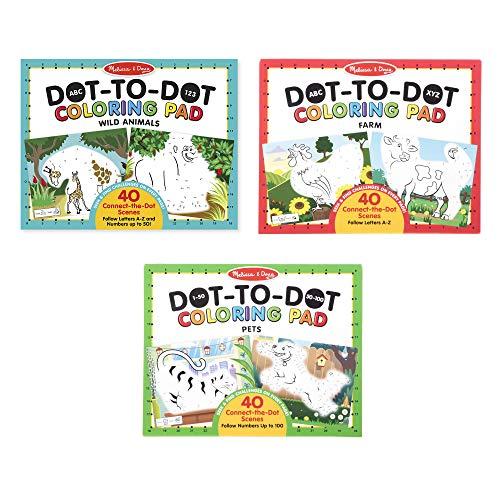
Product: Melissa & Doug Dot-to-Dot# & Letter Coloring Pad 3 Pack (ABC Farm, 123 Pets, ABC-123 Wild Animals)
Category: Toys & Games | Games & Accessories | Board Games
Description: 3 jumbo connect-the-dots coloring pads ABC farm, 123 pets, abc-123 wild animals.
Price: $12.74
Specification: ProductDimensions:11x0.8x14inches|ItemWeight:3.25pounds|ShippingWeight:3.25pounds(Viewshippingratesandpolicies)|ASIN:B07ZG7QYR5|Itemmodelnumber:97076|Manufacturerrecommendedage:4-6years